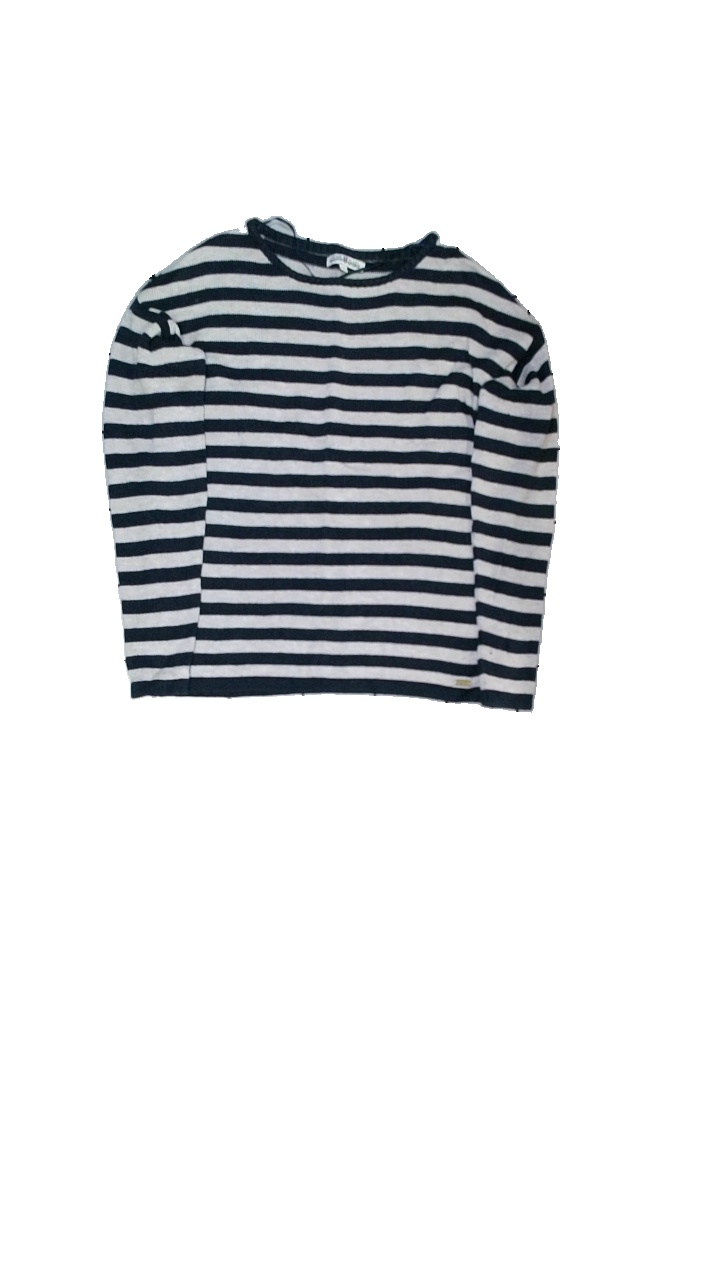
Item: Sweater (Ladies)
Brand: Hamton Republic (kappahl)
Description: stickad randig sweater
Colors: Blue, Beige
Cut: C-collar
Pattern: Striped
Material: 71% bomull 29% nylon
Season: All
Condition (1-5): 4
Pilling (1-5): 4
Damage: luddigt
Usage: Reuse
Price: <50